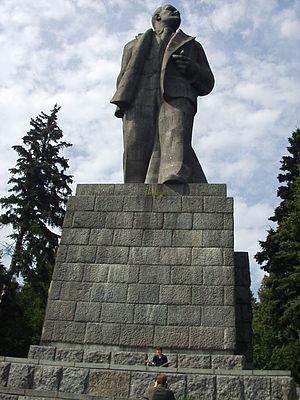
Cet article recense des monuments à la mémoire de Lénine.